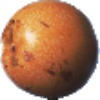
Label: Granadilla 1